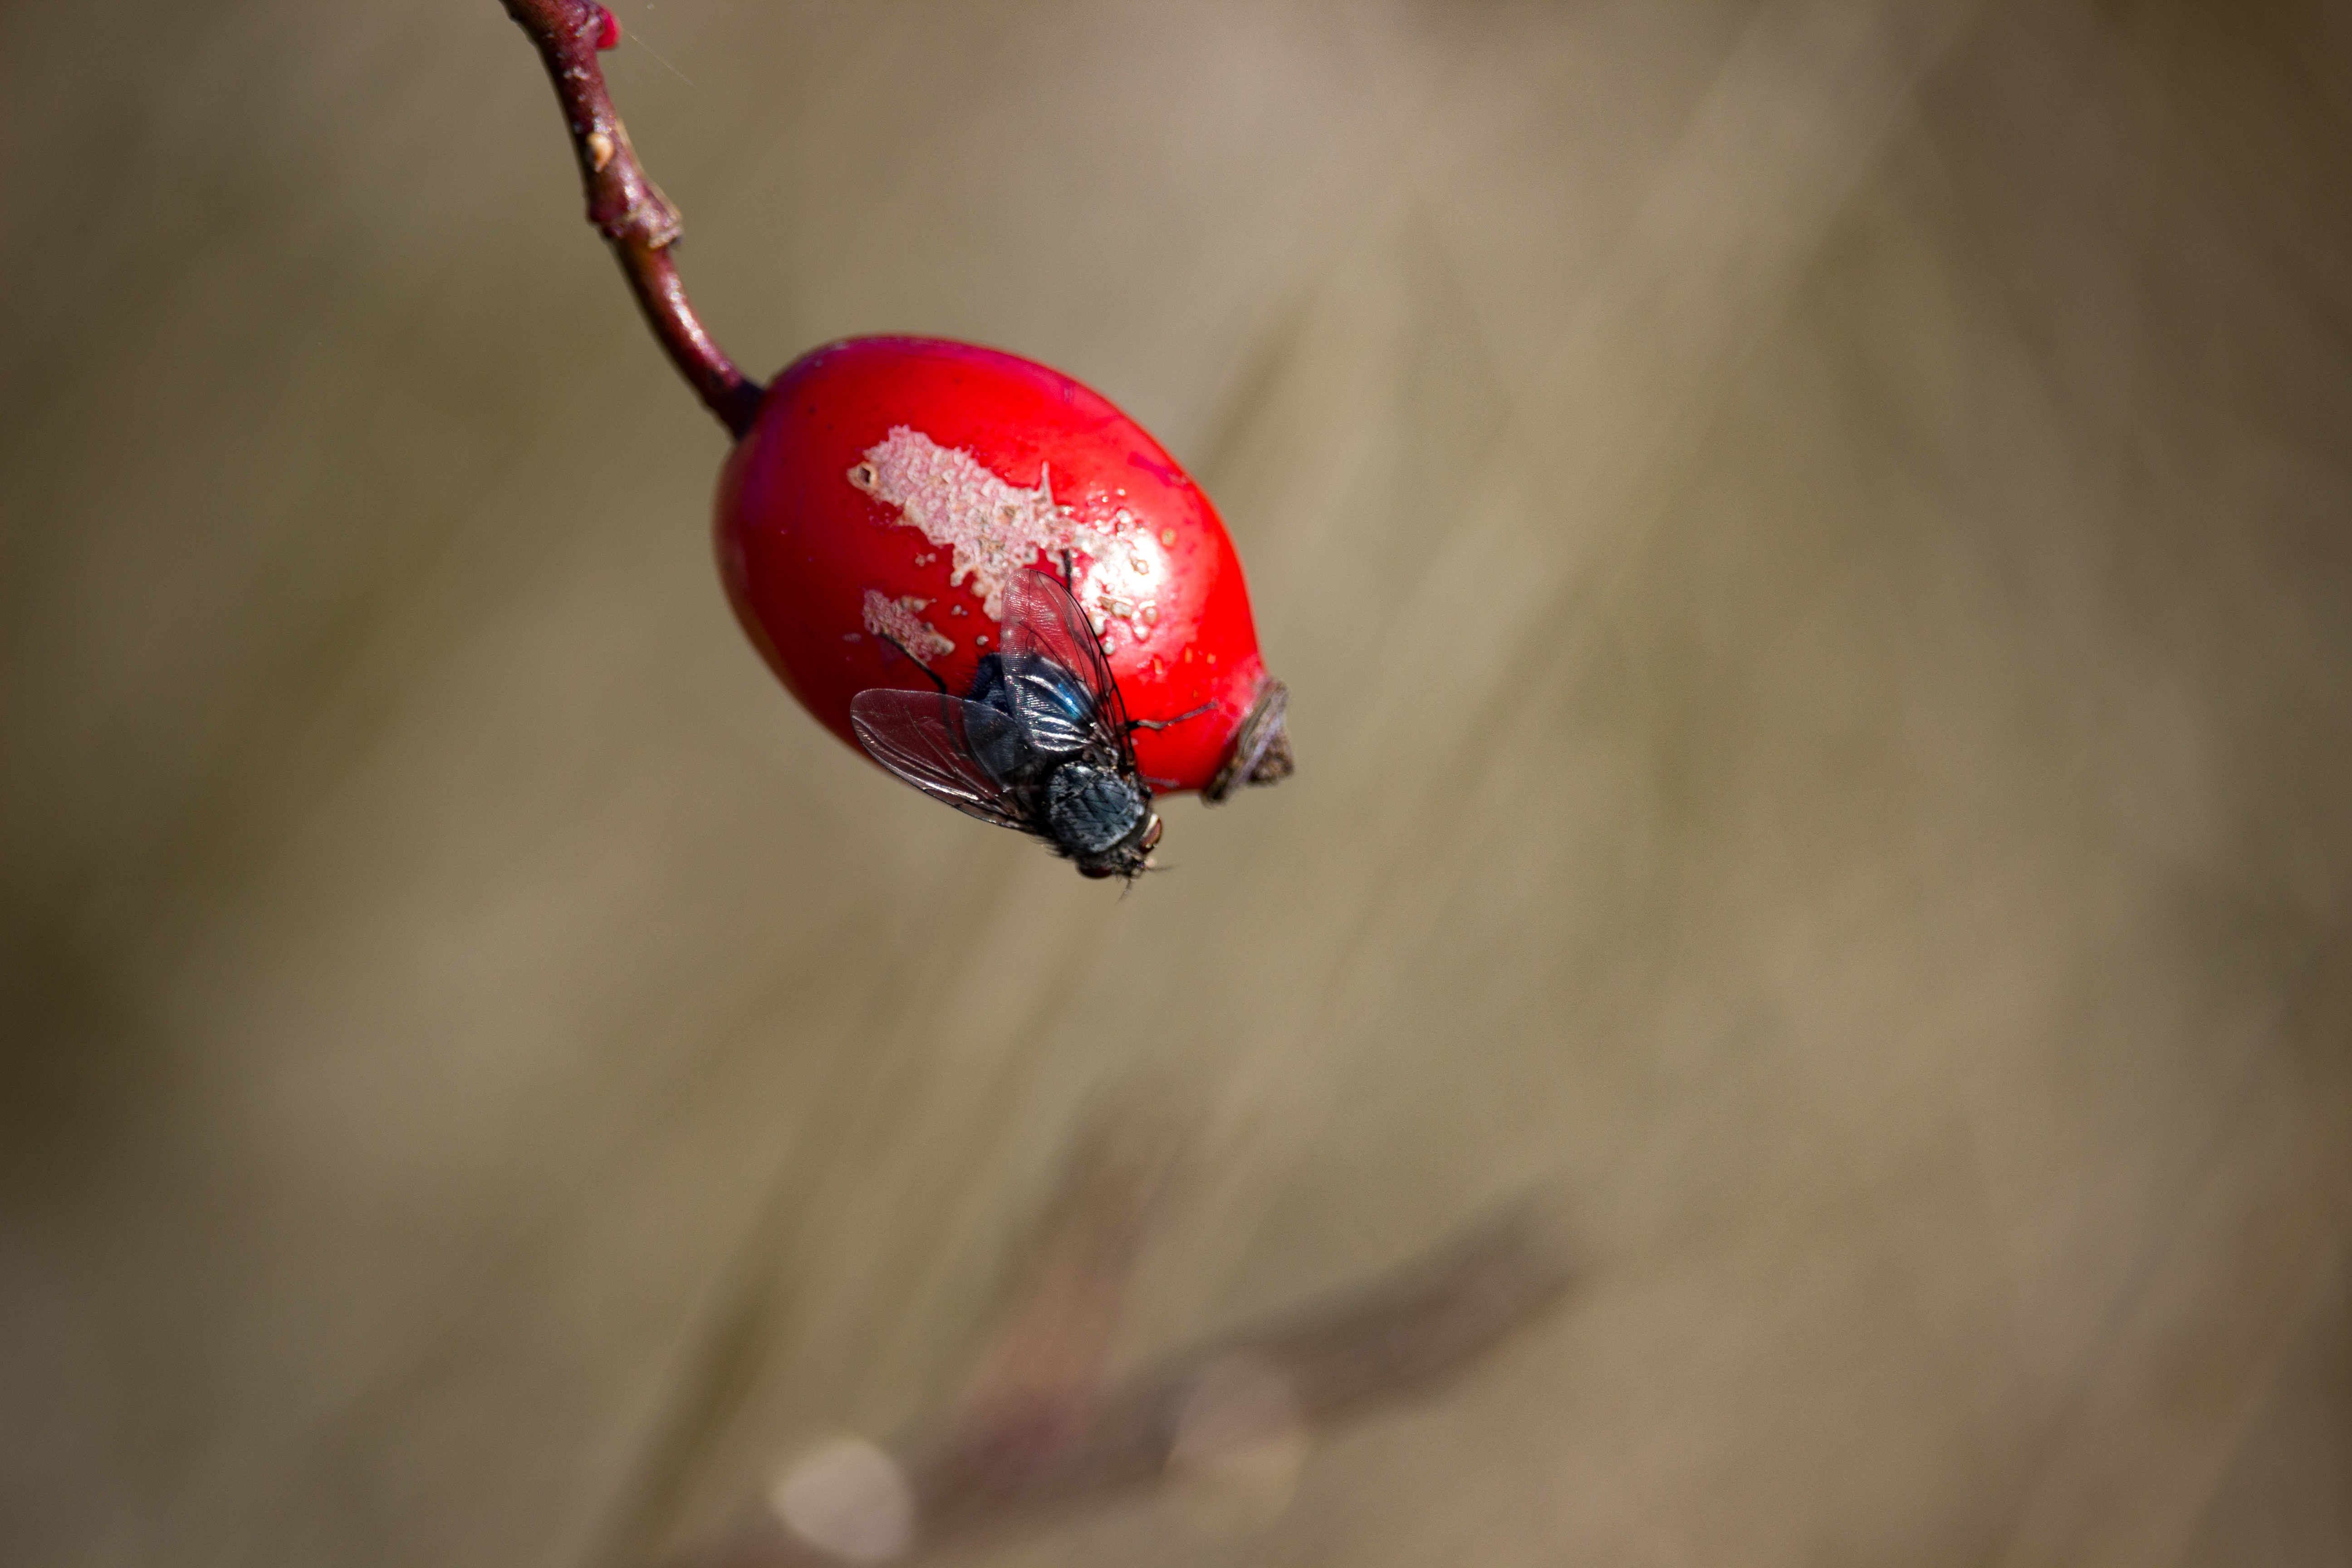
plant, photography, fruit, berry, leaf, flower, fly, food, red, produce, insect, macro, close up, rose hip, macro photography, vermin